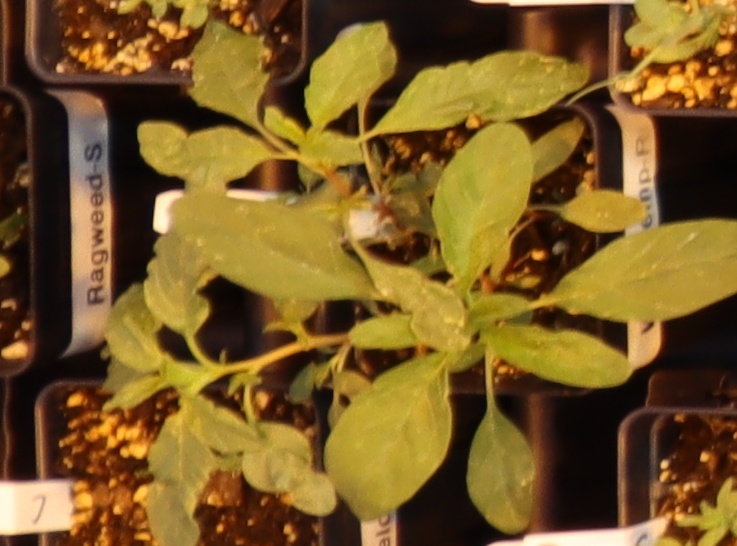
Label: Waterhemp